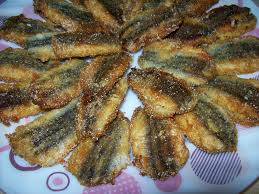
Yemek: hamsi